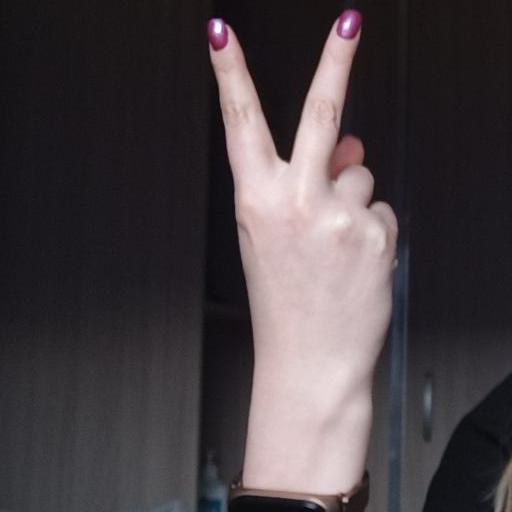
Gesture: peace_inverted